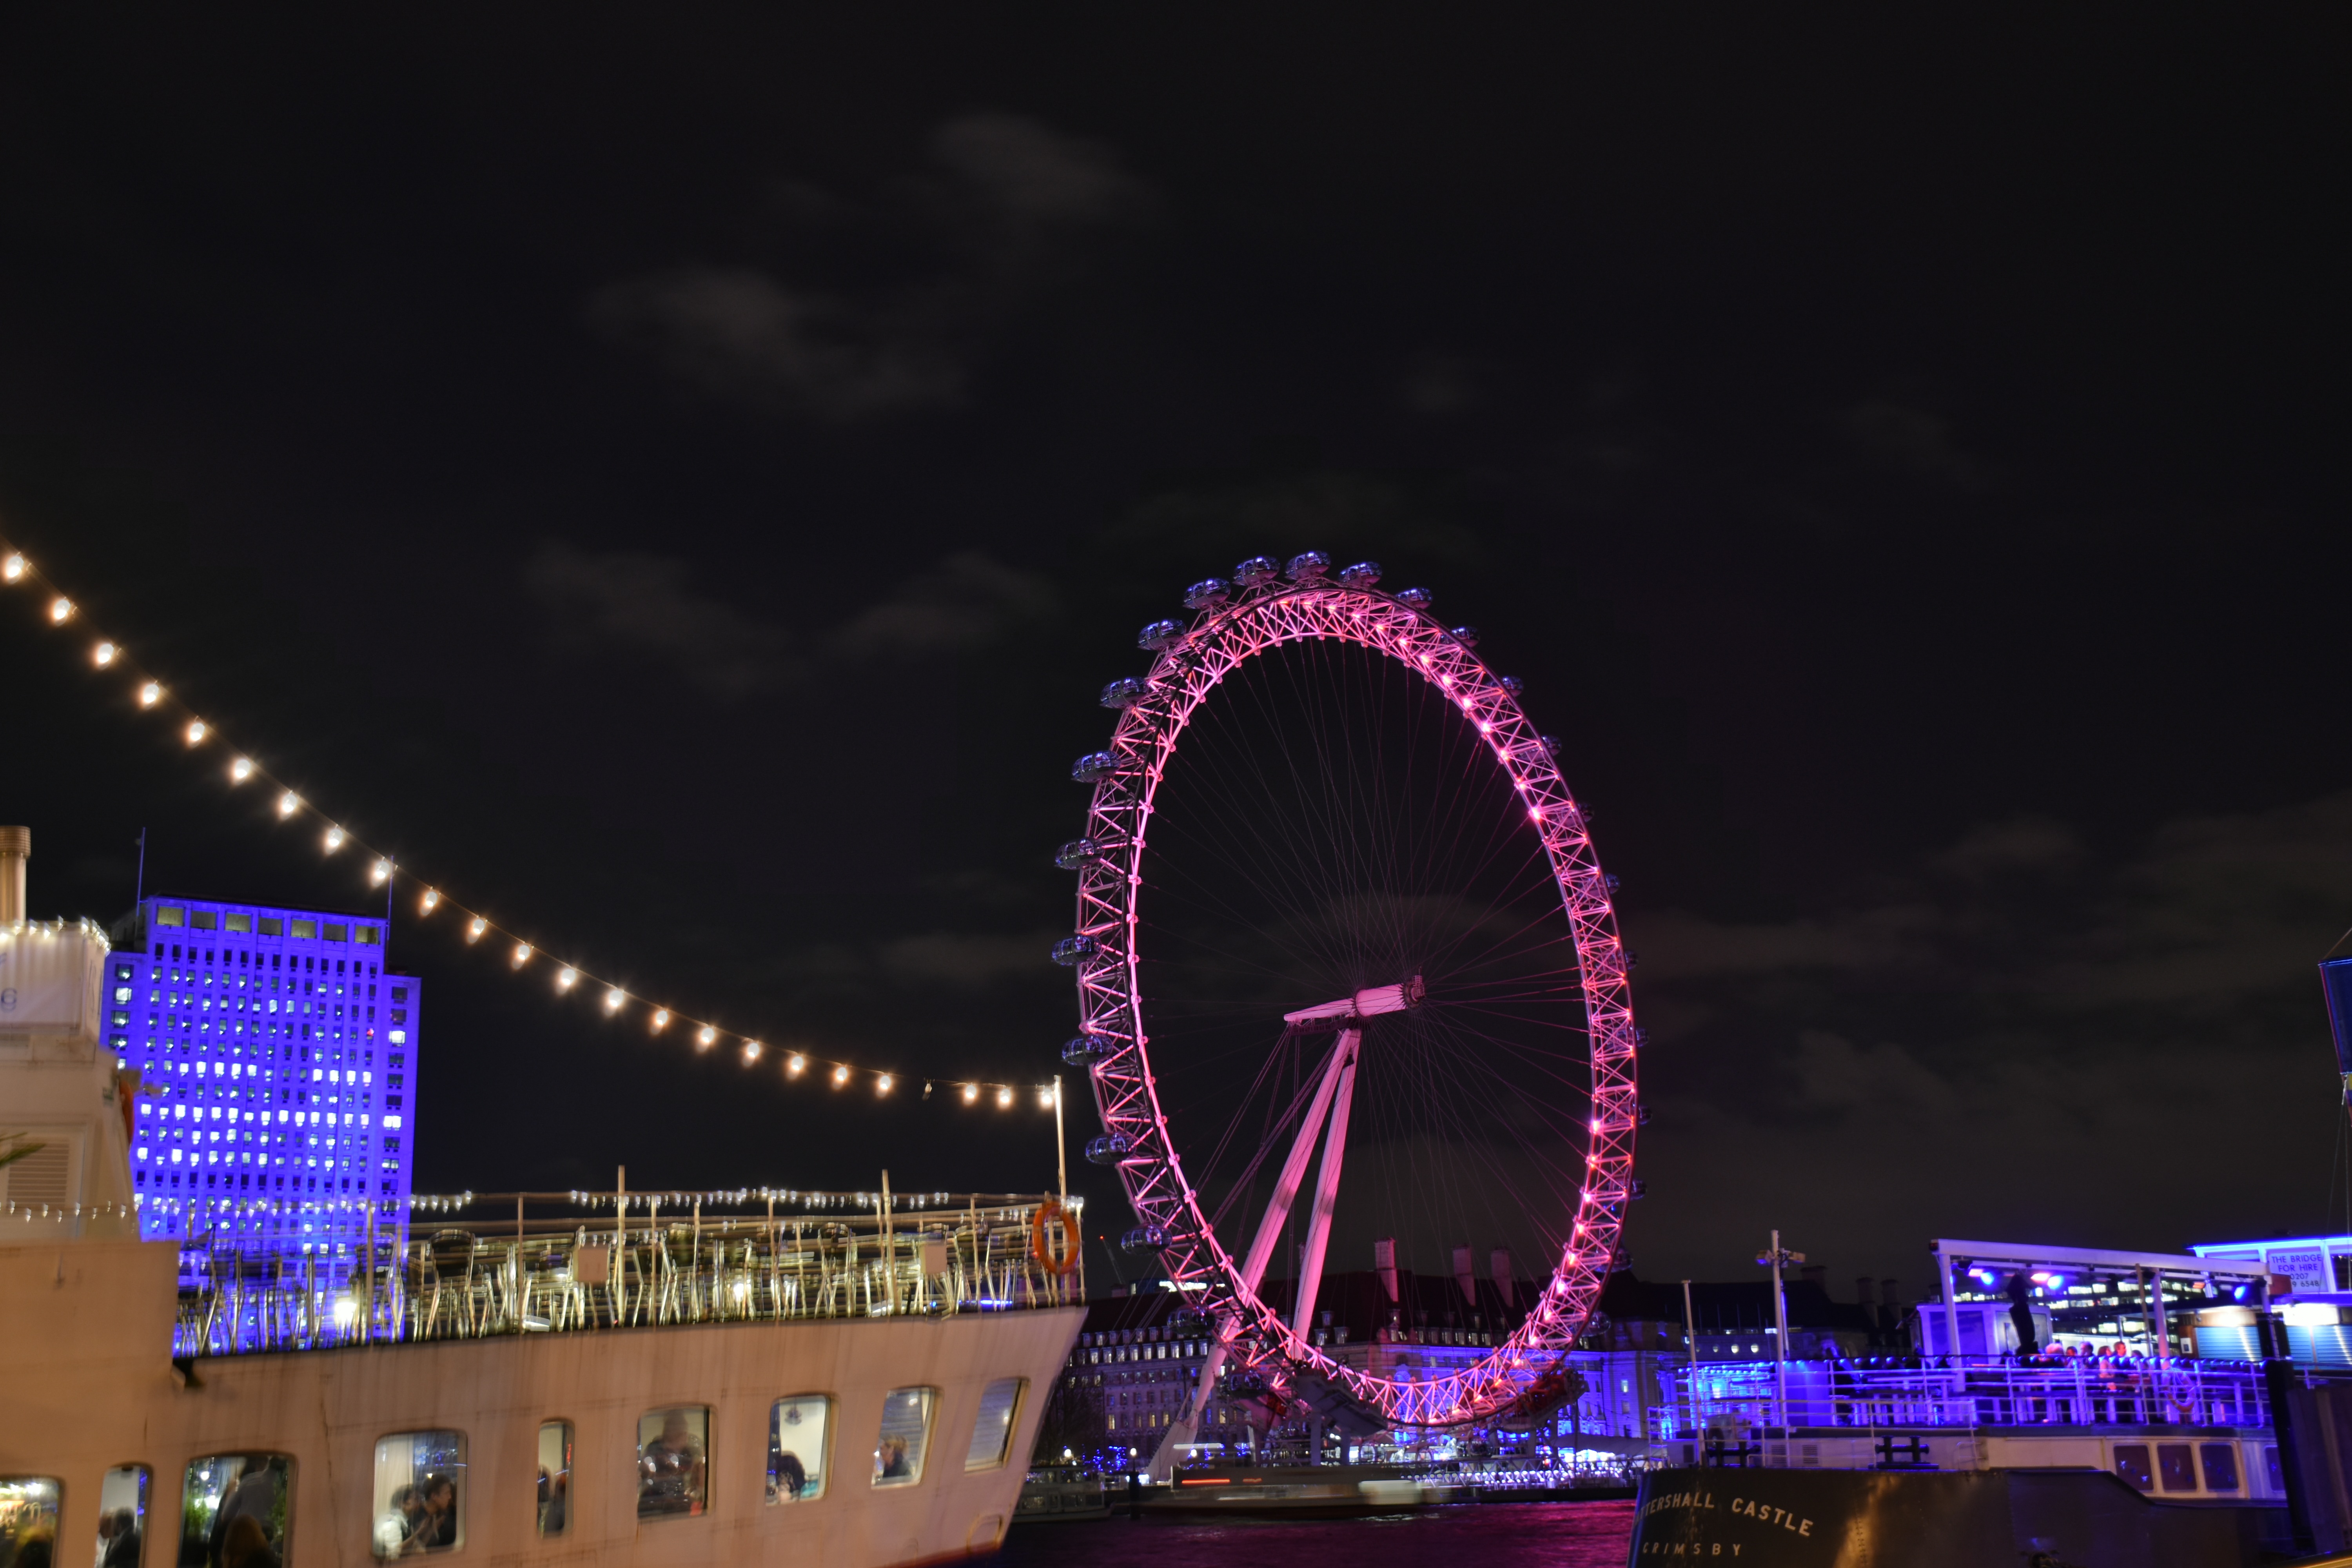
night, recreation, ferris wheel, amusement park, park, christmas decoration, tourist attraction, christmas lights, outdoor recreation